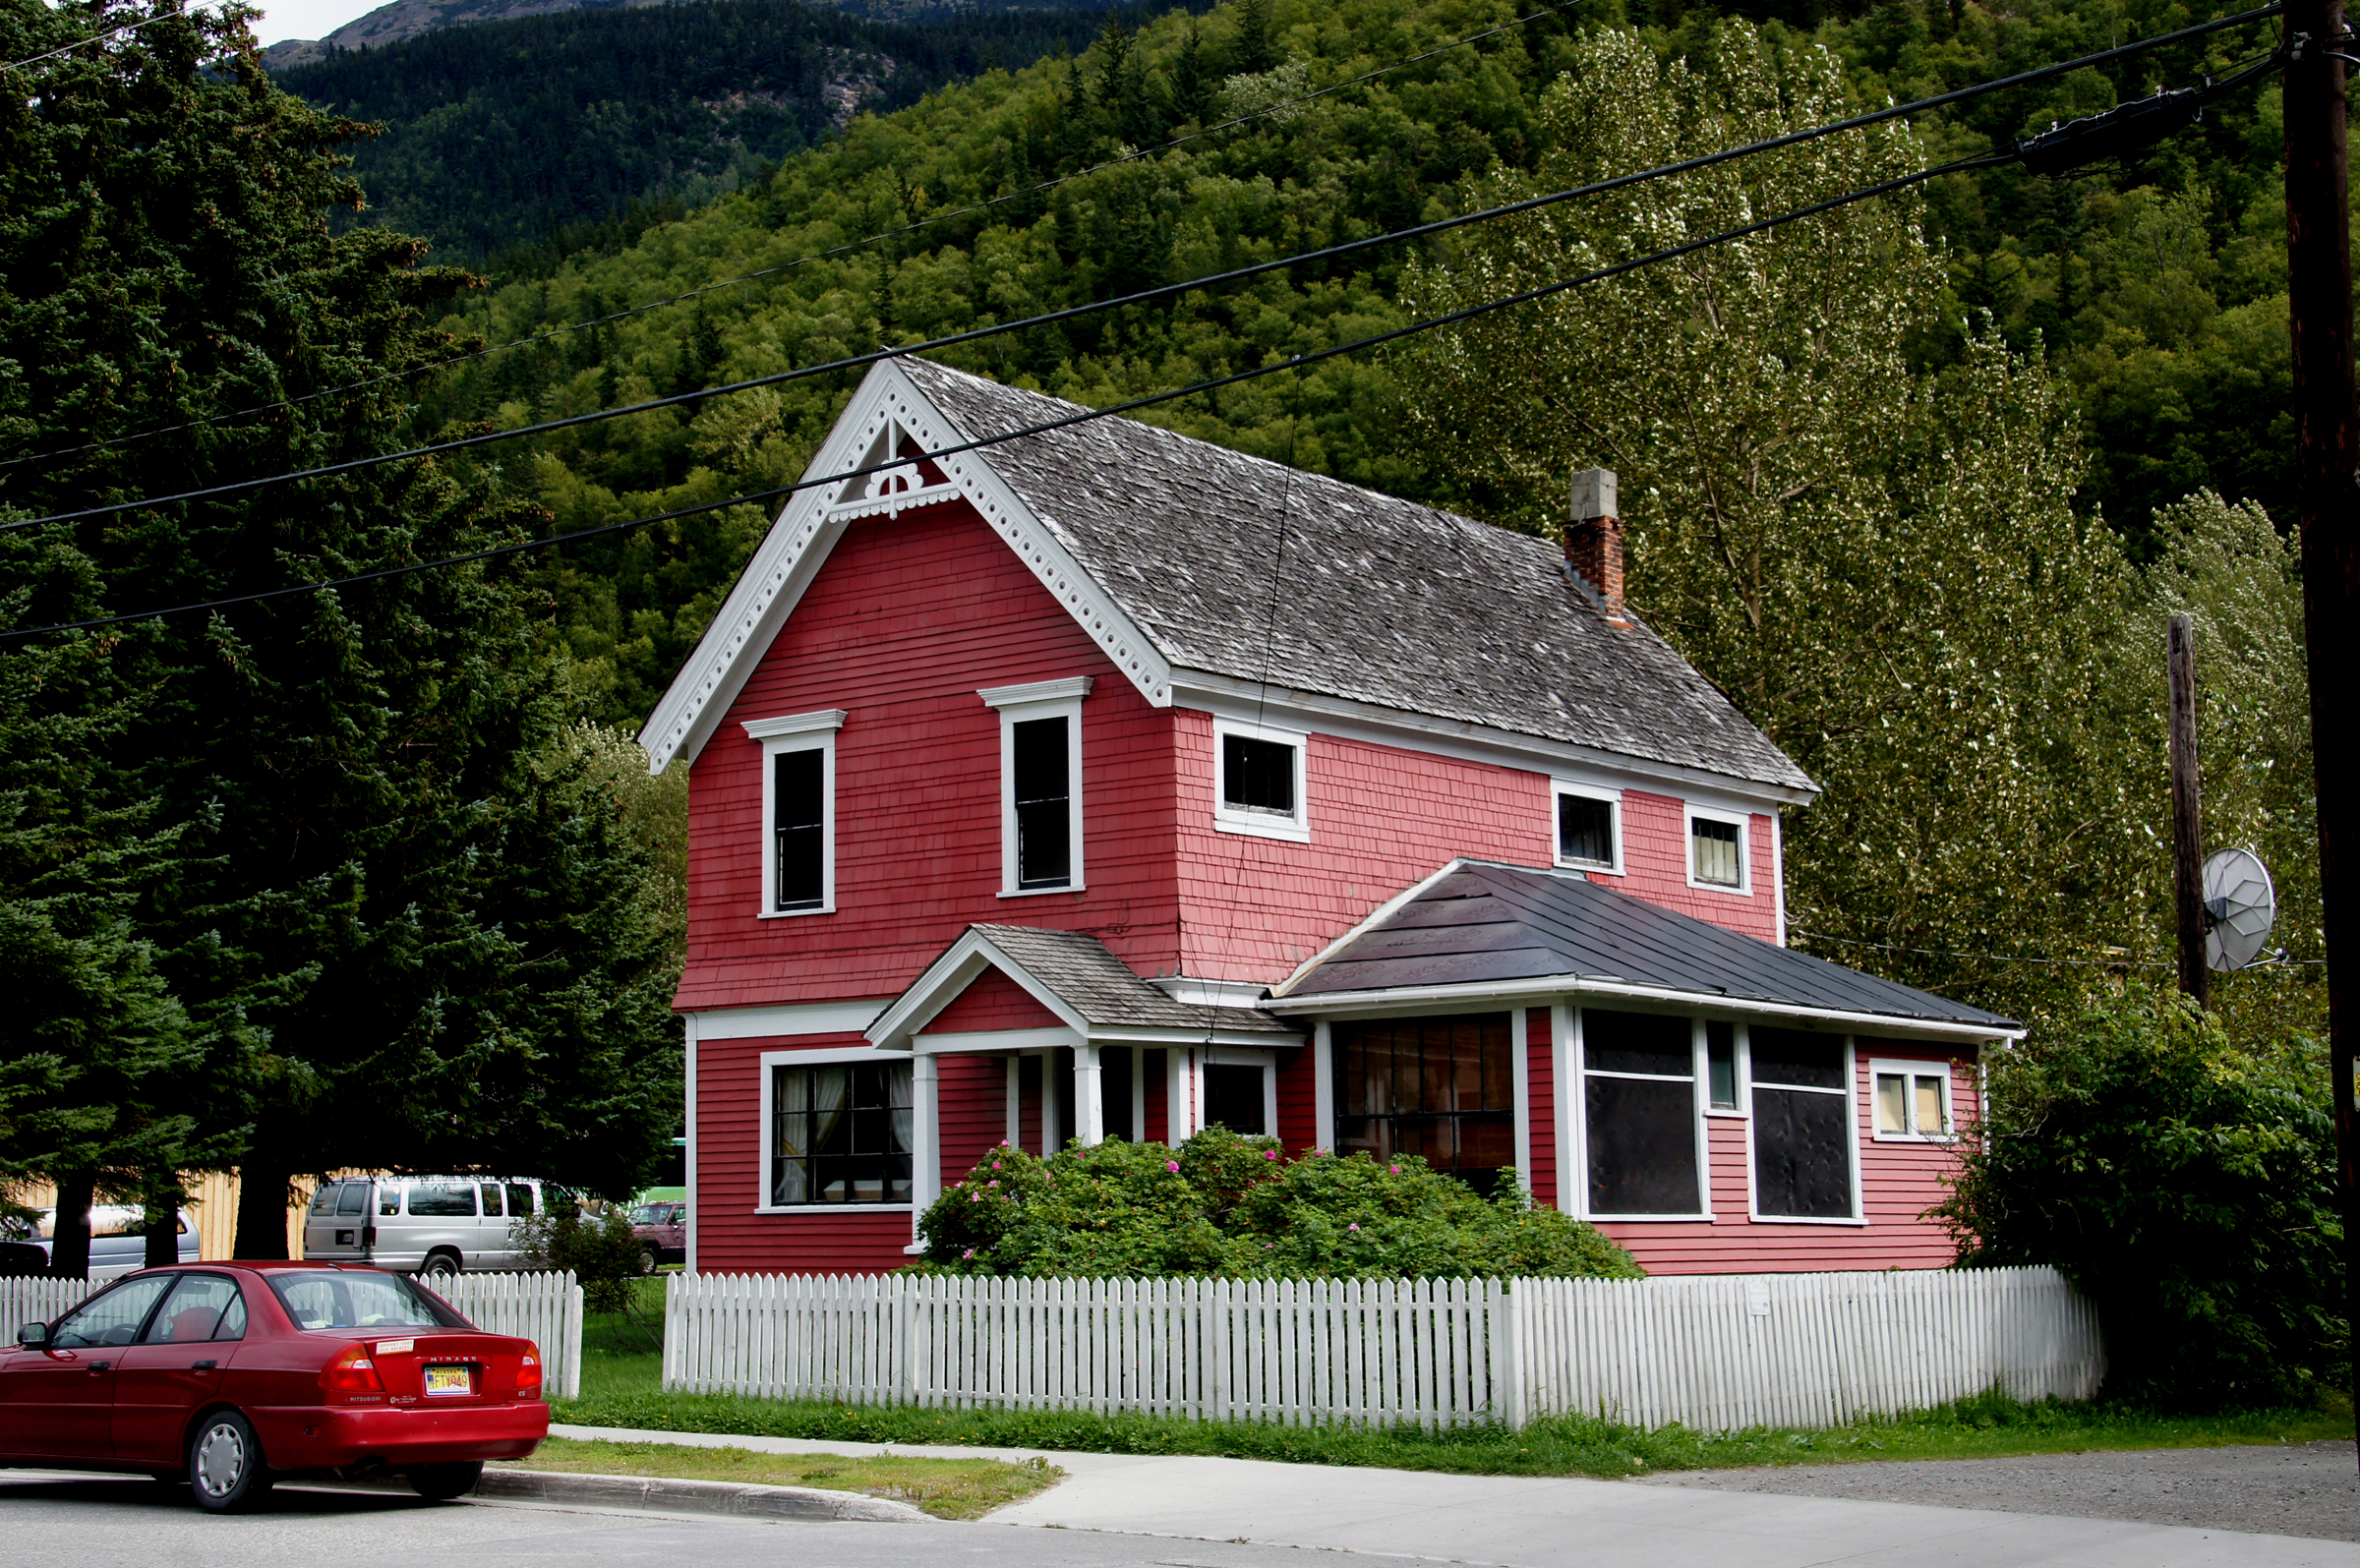
farm, house, building, home, suburb, cottage, farmhouse, estate, alaska, sonyalpha, skagway, indianmasks, totempoles, whitepass, rural area, residential area